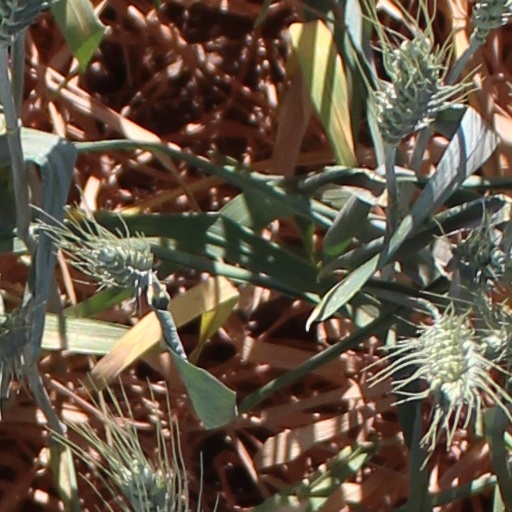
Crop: wheat